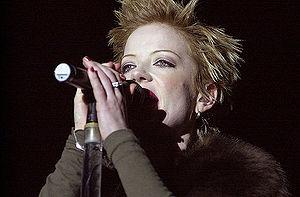
London Calling est le troisième album du groupe britannique The Clash, édité par CBS Records et sorti le 14 décembre 1979 au Royaume-Uni puis en janvier 1980 aux États-Unis sous le label Epic Records.